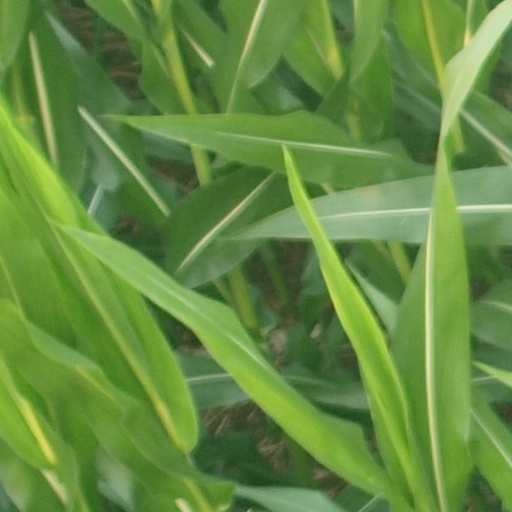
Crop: maize; corn